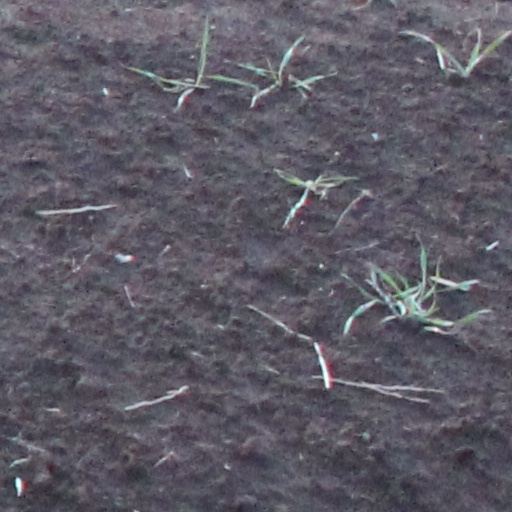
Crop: wheat